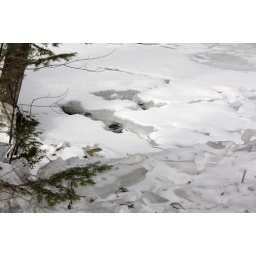
Ice pots are fascinating ice structures that occur with moving water in these brooks. They look like blown glass.